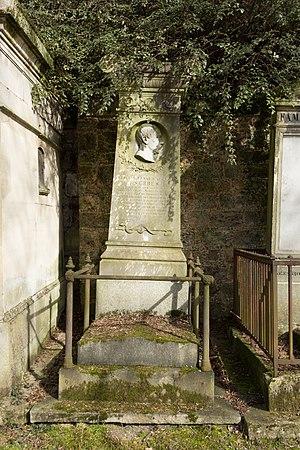
Monument ornée d'un médaillon en marbre d'Adam-Salomon et d'une sculpture décorative de Lebègue.
Étienne-Renaud-Augustin Serres est un médecin, anatomiste et embryologiste français du XIXᵉ siècle, né à Clairac le 12 septembre 1786 et mort à Paris le 22 janvier 1868.